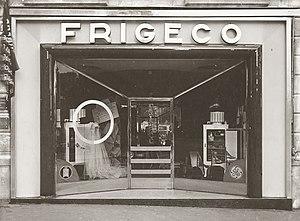
façade du magasin Frigéco, Paris, 1931
René Crevel est un décorateur, architecte et peintre français né le 23 février 1892 à Rouen et mort le 2 décembre 1971 à Villeneuve-Loubet.